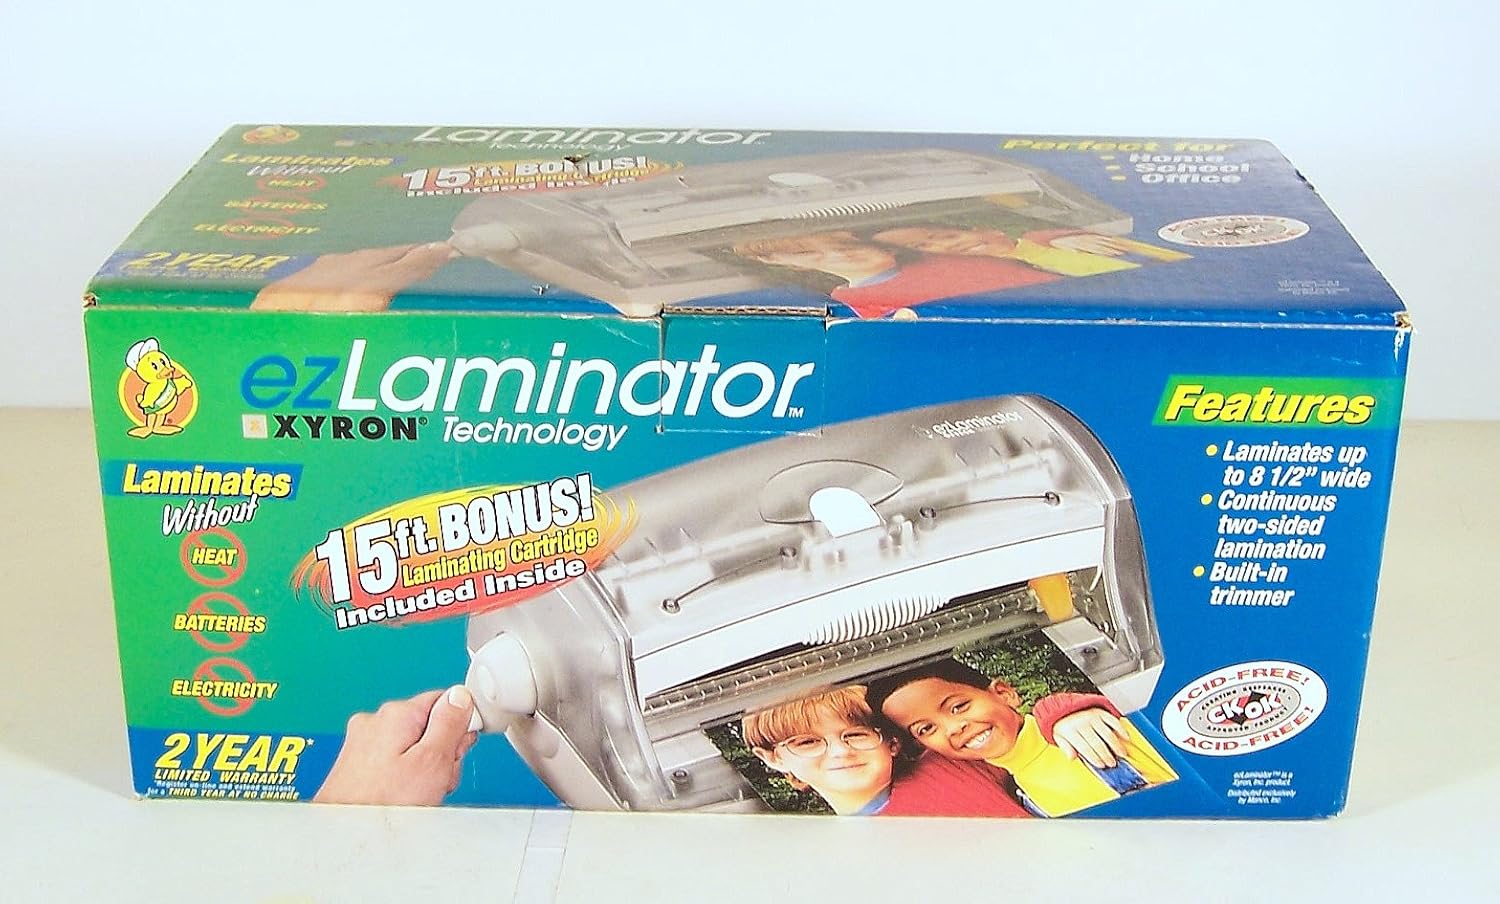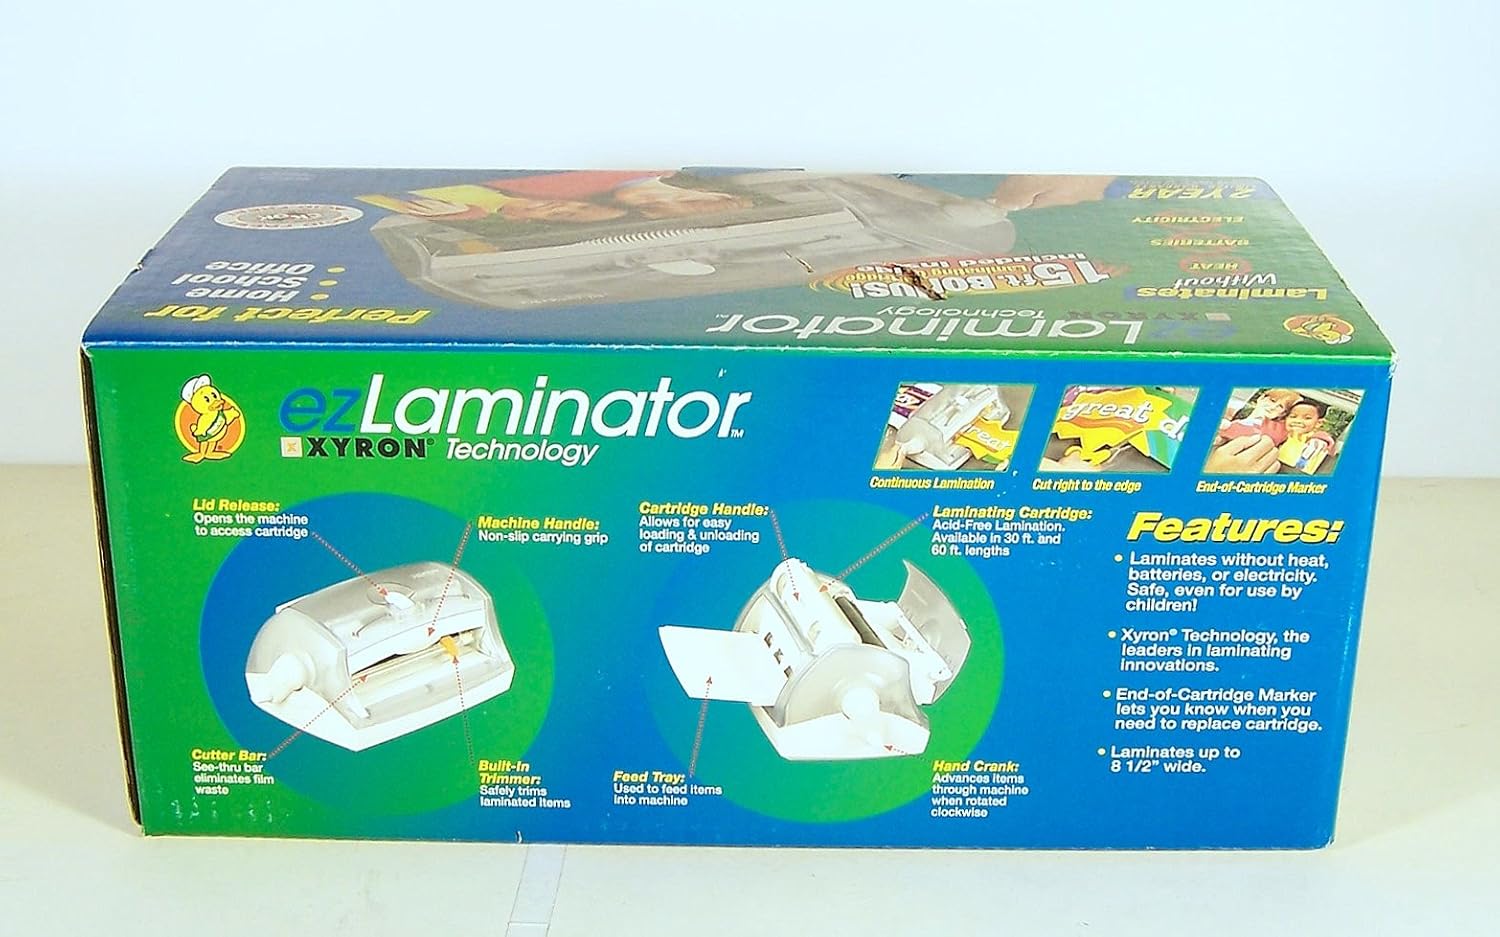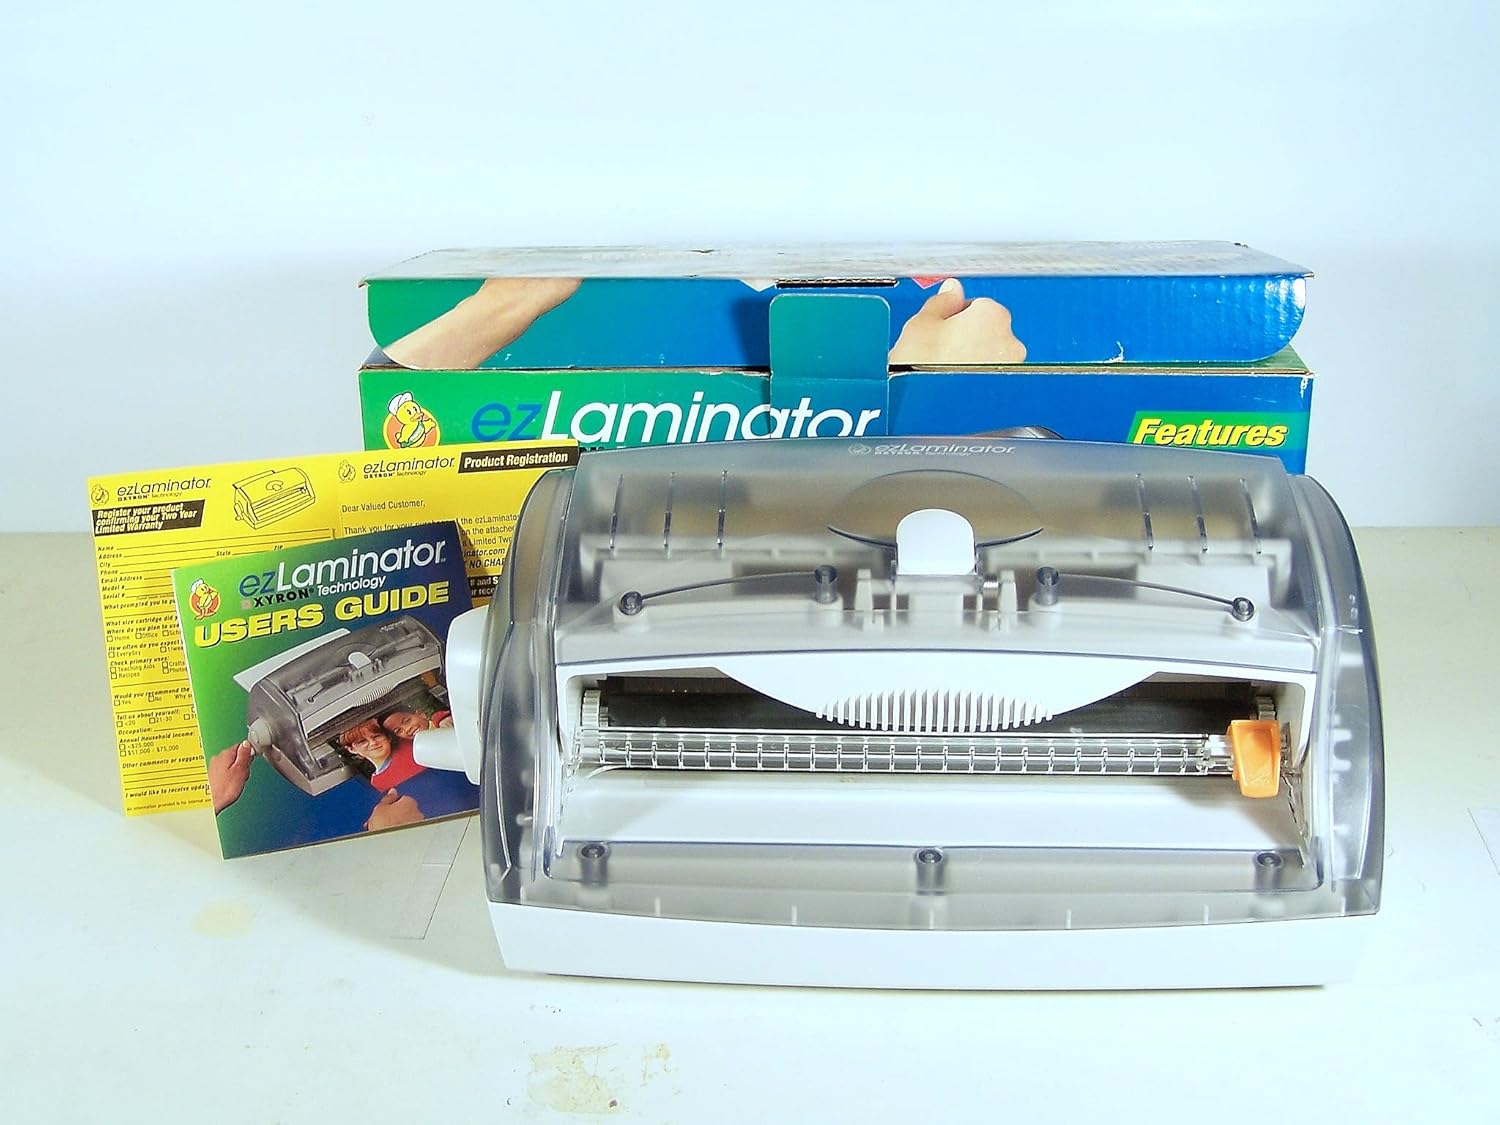
ezLaminator Cold Lamination Machine With 30 ft. Cartridge
Category: Office Products
Laminates up to 8 1/2" wide. Has continuous two-sided lamination with a built in trimmer.
Features: Laminates without heat, batteries, electricity